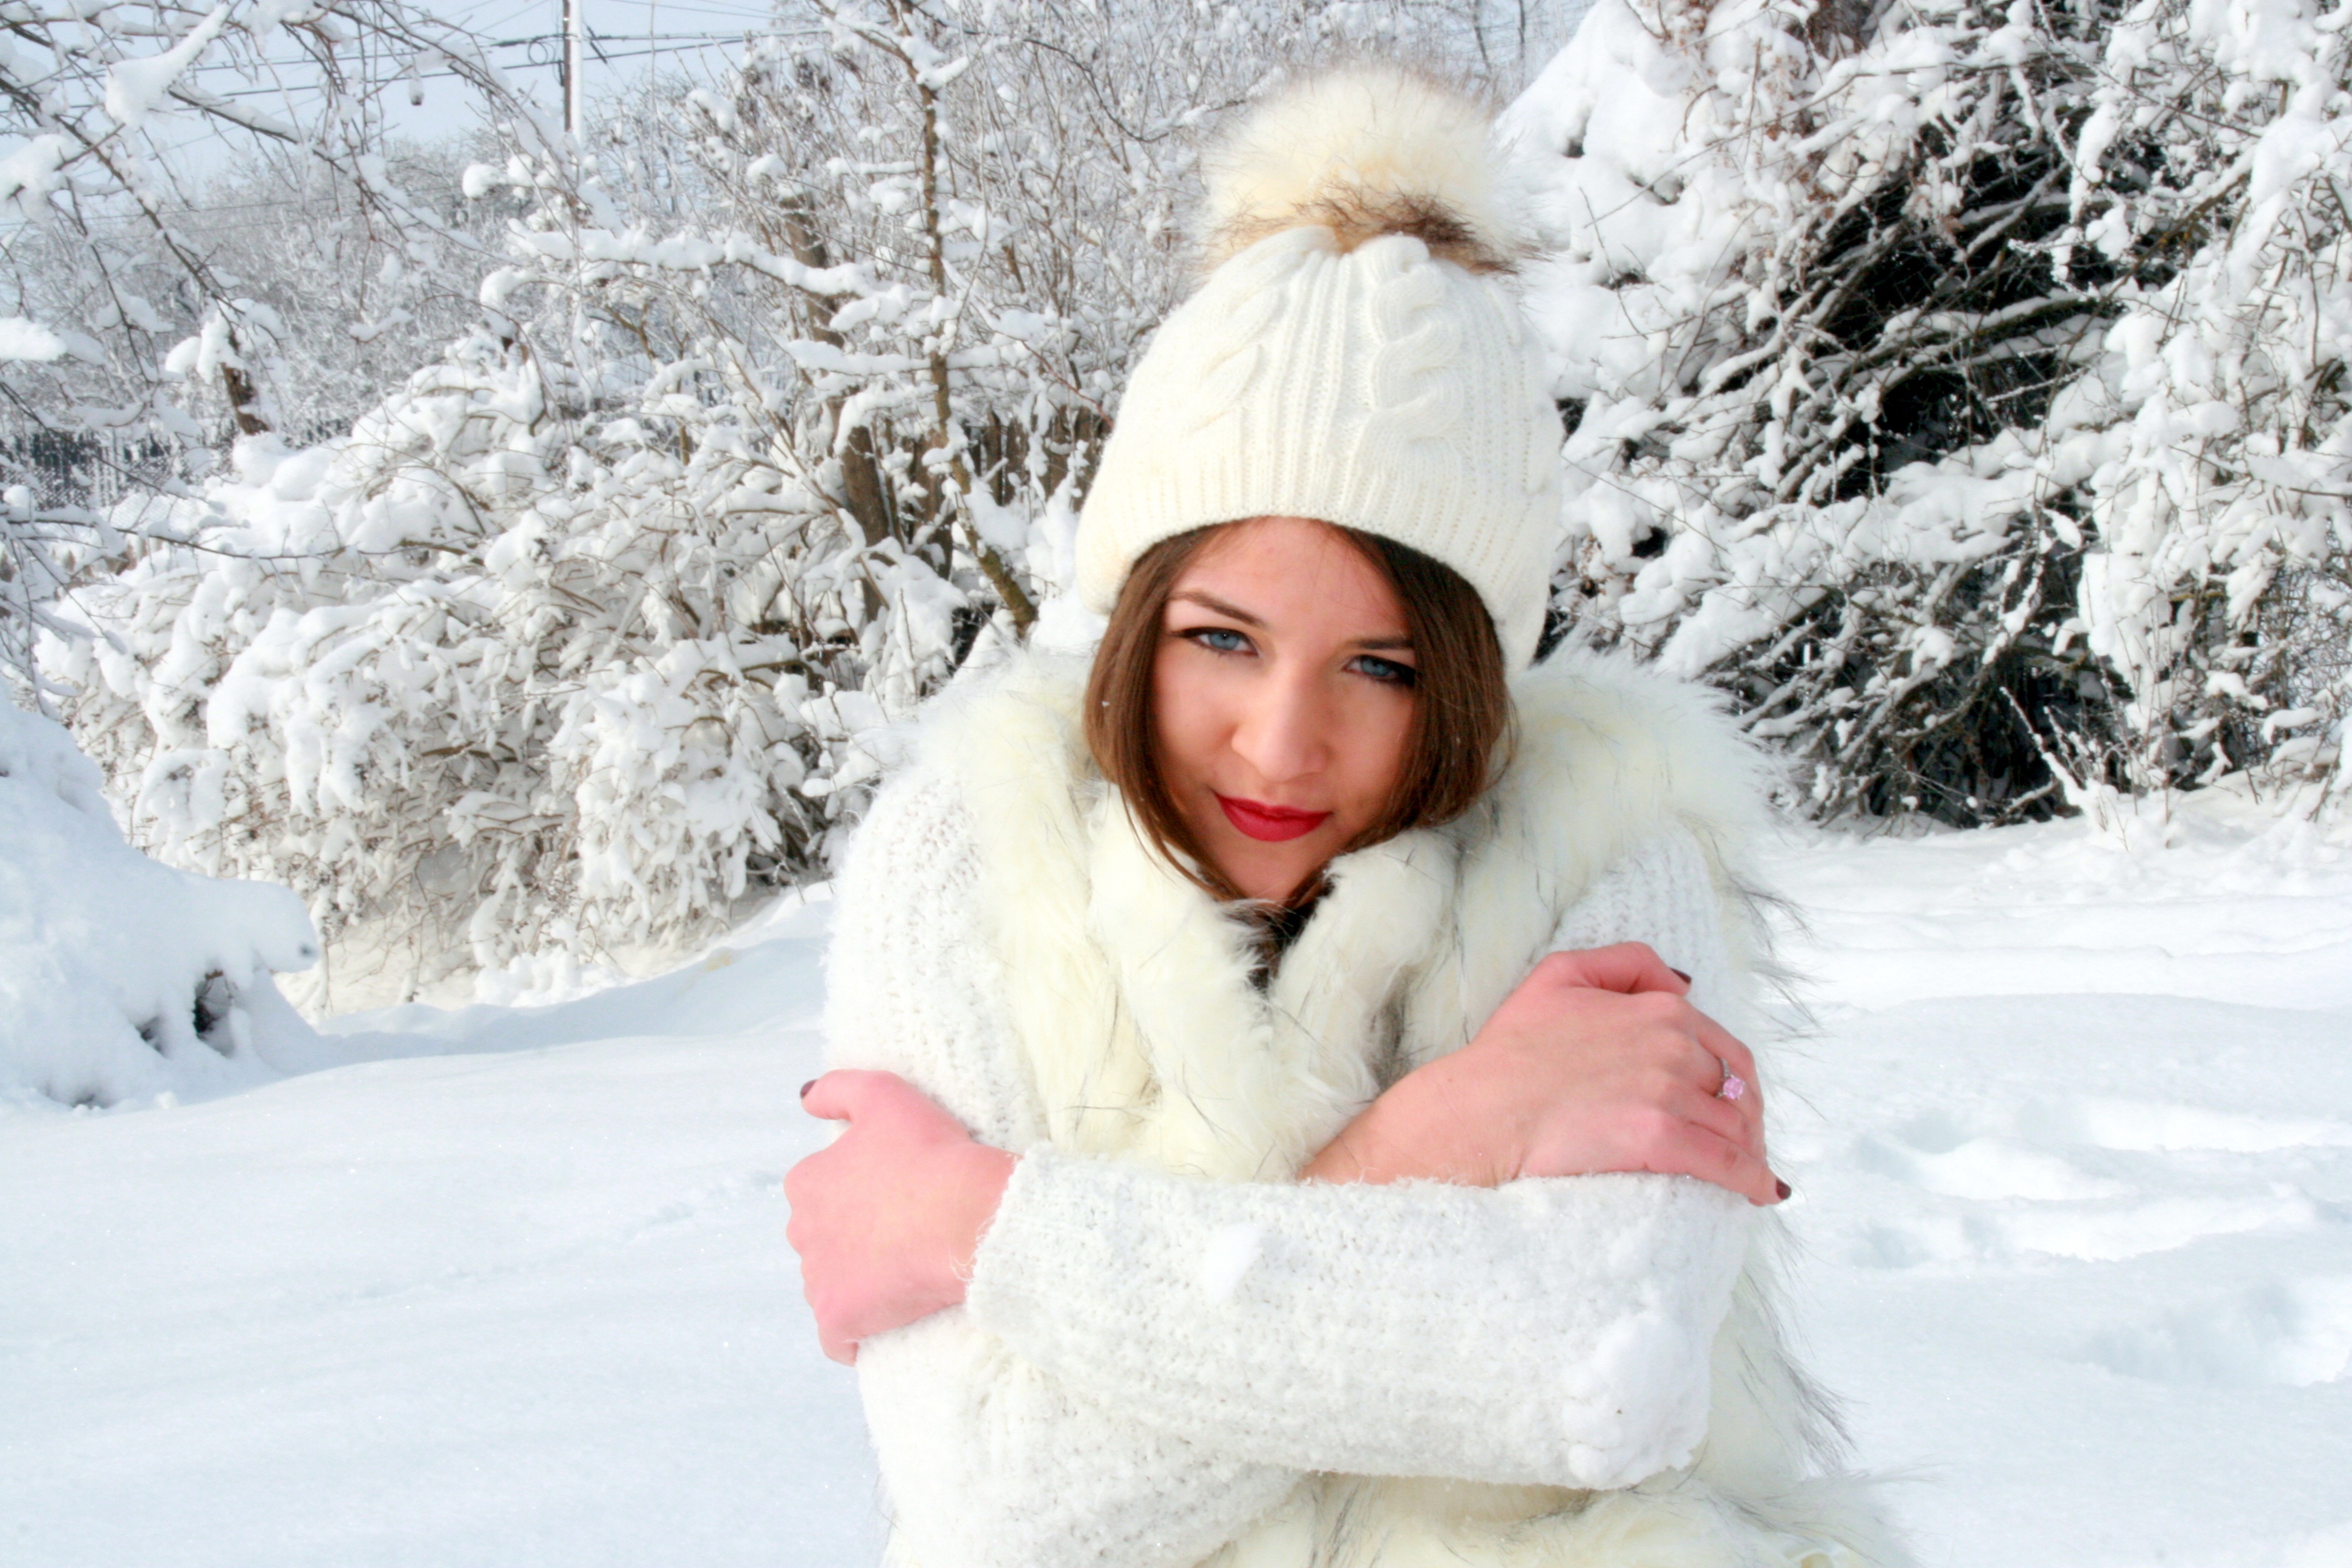
snow, winter, girl, white, weather, blonde, season, footwear, freezing, blue eyes, feerie